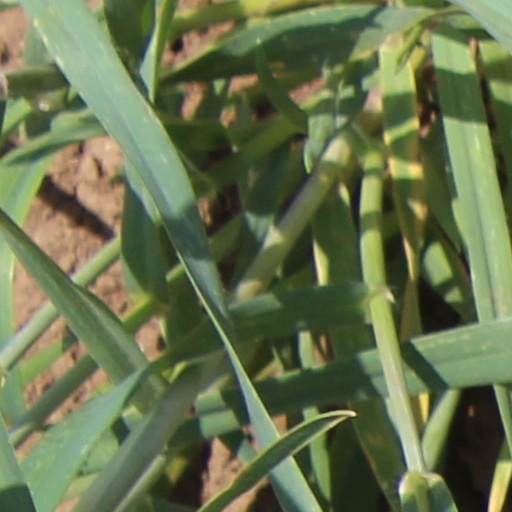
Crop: wheat